Kilometer Zero (Bucharest)

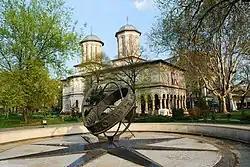
The Kilometer Zero monument

The Kilometer Zero monument (Romanian: "Kilometrul Zero") located in central Bucharest, Romania, in front of the New St. George Church. It was created in 1938 by the sculptor , based on plans drawn by architect Horia Creangă.